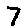
Label: 7